2014 Sundarbans oil spill

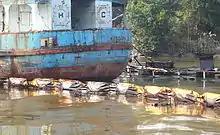
Salvaged oil tanker

Seven crew members of the sunken ship managed to swim ashore, but the captain of the ship, Mokhlesur Rahman, died, and his body was recovered a few kilometers away from the spot where the ship sank. Experts estimated that was lost as a result of the sinking of the oil-tanker. The residents of the surrounding area are at a health risk.